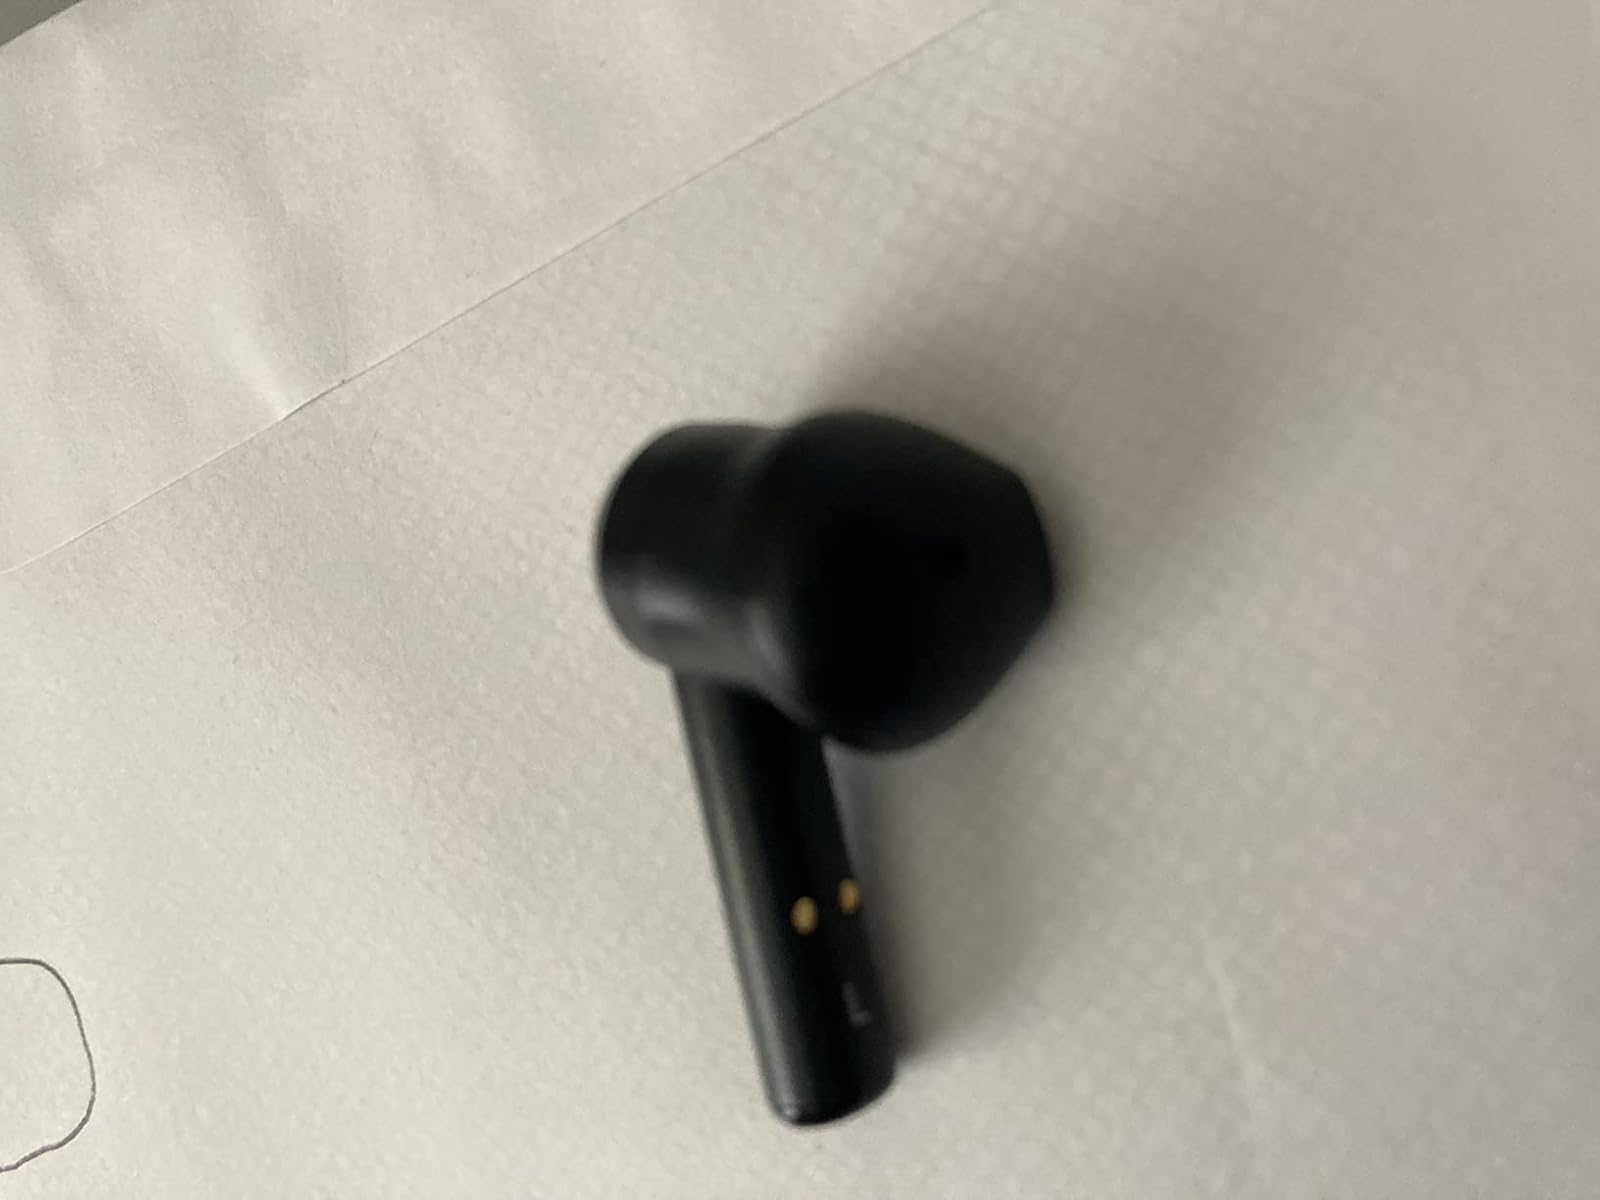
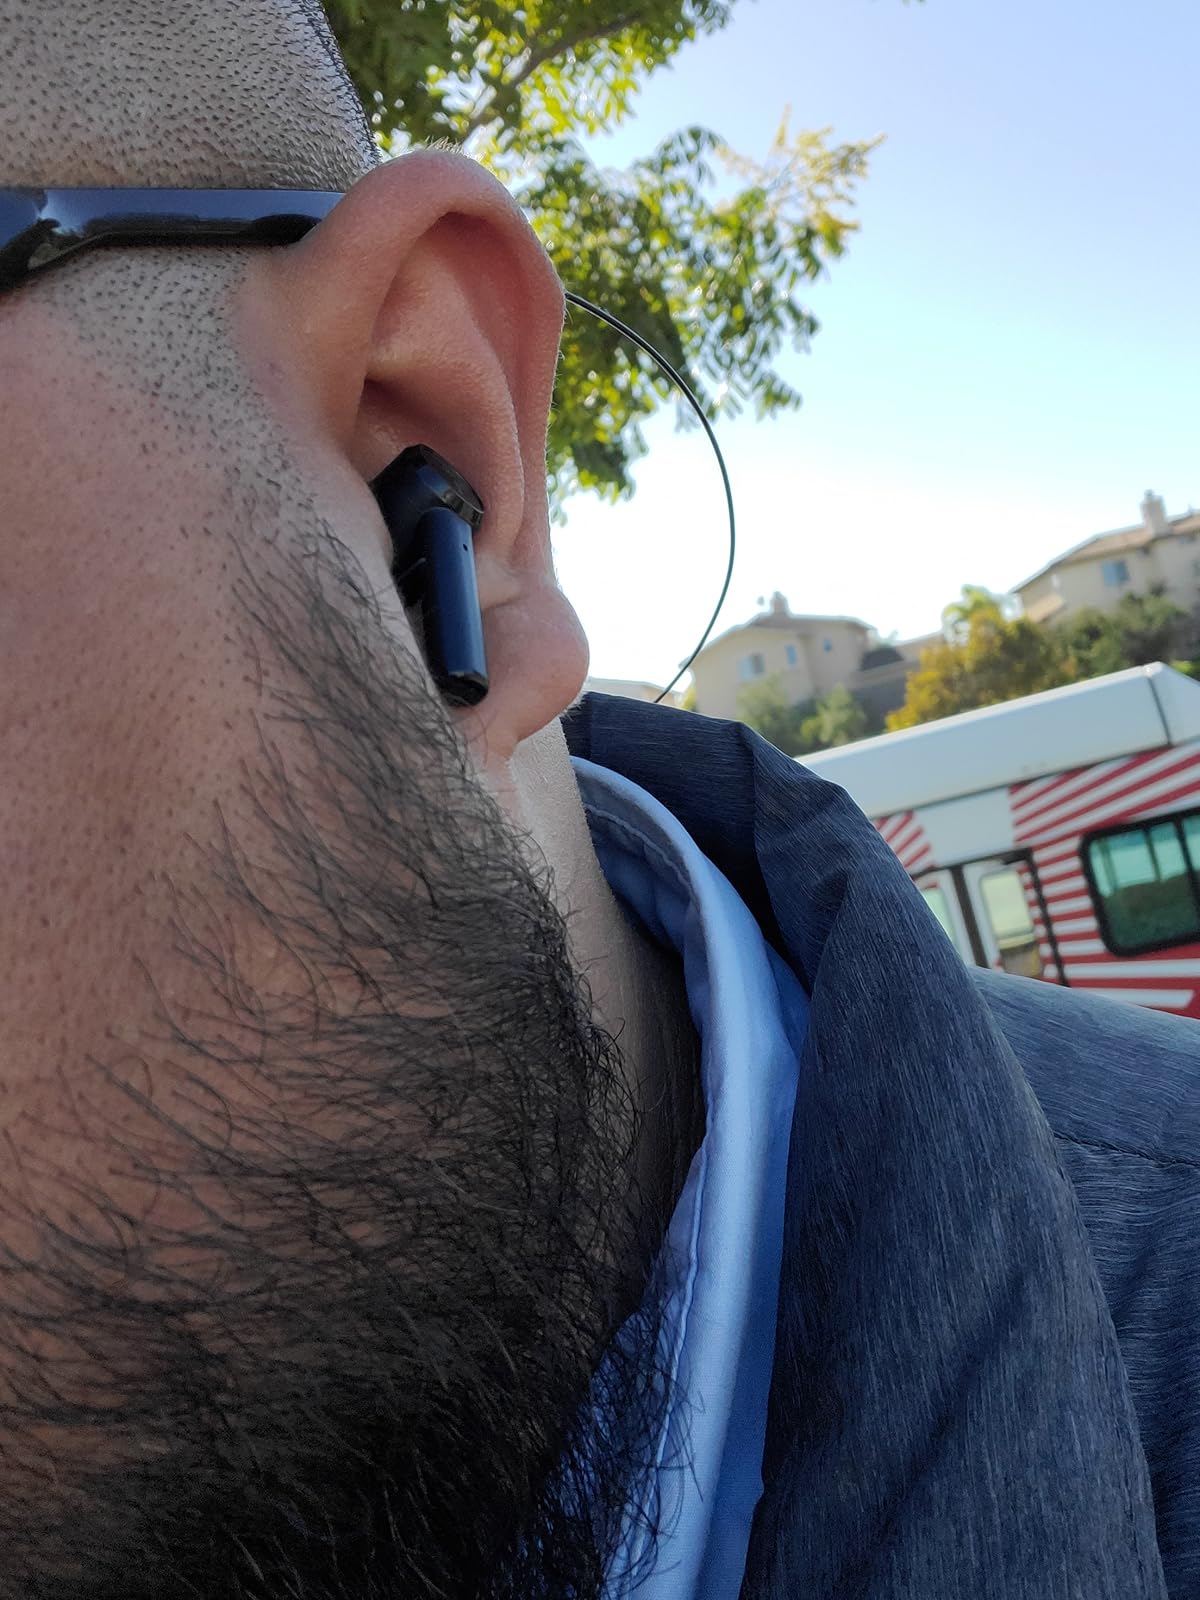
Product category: earbuds
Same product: yes